Gravity Rush

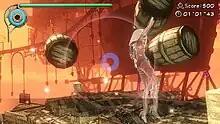
Player character and three barrels floating in the air. At the center there is a circular sight. In the upper left hand corner there is a green bar. In the upper right hand corner there is a score indicator and a timer.

"Gravity Rush" is an action-adventure video game in which players take the role of Kat, a young woman who can manipulate how gravity affects her, allowing her to walk on walls and fly through the air. Kat navigates the game's open world of Hekseville both on foot using roads and walkways, and using her powers; activating Kat's abilities, the player tilts the PlayStation Vita, aiming Kat and allowing her to "fall" in that direction. Kat can use her abilities to walk on vertical surfaces or areas such as ceilings and the underside of structures. Kat's gravity-based abilities are tied to an energy meter which decreases when her powers are active. When fully depleted, Kat's powers deactivate until the meter recharges.